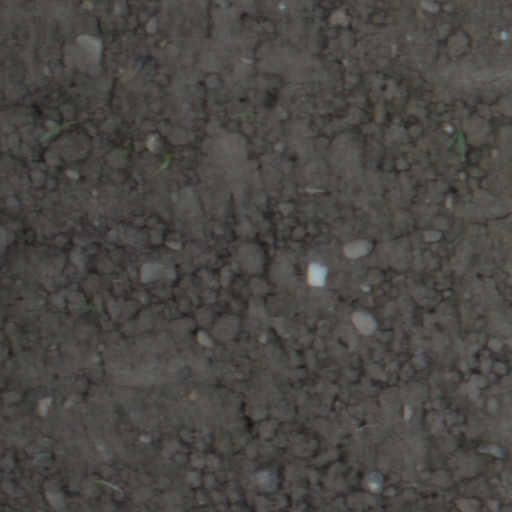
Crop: wheat